Screen-door effect

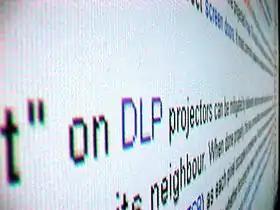
Demonstration of the screen door effect

The screen-door effect (SDE) is a visual artifact of displays, where the fine lines separating pixels (or subpixels) become visible in the displayed image. This effect can be seen in digital projector images and regular displays under magnification or at close range, but the increases in display resolutions have made this much less significant. More recently, the screen-door effect has been an issue with virtual reality headsets and other head-mounted displays, because these are viewed at a much closer distance, and stretch a single display across a much wider field of view.